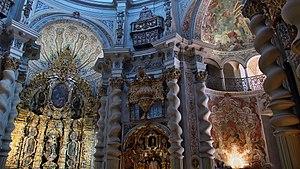
L'église San Luis de los Franceses est une ancienne église jésuite, aujourd'hui fermée au culte, située dans la ville espagnole de Séville, en Andalousie. Construite entre 1699 et 1730 sous la direction de l'architecte Leonardo de Figueroa, elle constitue un magnifique exemple de l'architecture baroque du XVIIIᵉ siècle. Elle est classée monument historique depuis 1946.